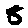
Label: 8